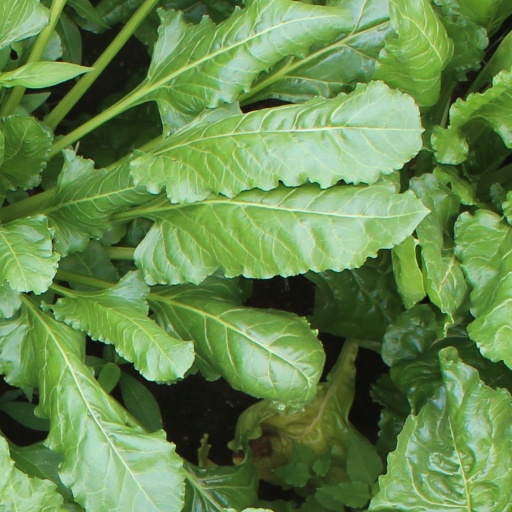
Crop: sugar beet